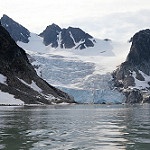
Label: glacier